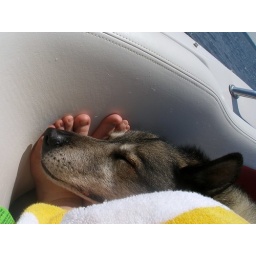
Mr. Pants sleeping in the boat